Gene Kranz

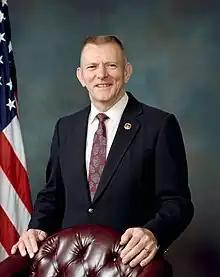
Official portrait

Eugene Francis Kranz (born August 17, 1933) is an American aerospace engineer who served as NASA's second Chief Flight Director, directing missions of the Mercury, Gemini, and Apollo programs, including the first lunar landing mission, Apollo 11. He directed the successful efforts by the Mission Control team to save the crew of Apollo 13, and was portrayed in the 1995 film of the same name by actor Ed Harris. He characteristically wore a close-cut flattop hairstyle and the dapper "mission" vests (waistcoats) of different styles and materials made by his wife, Marta Kranz, for his Flight Director missions.